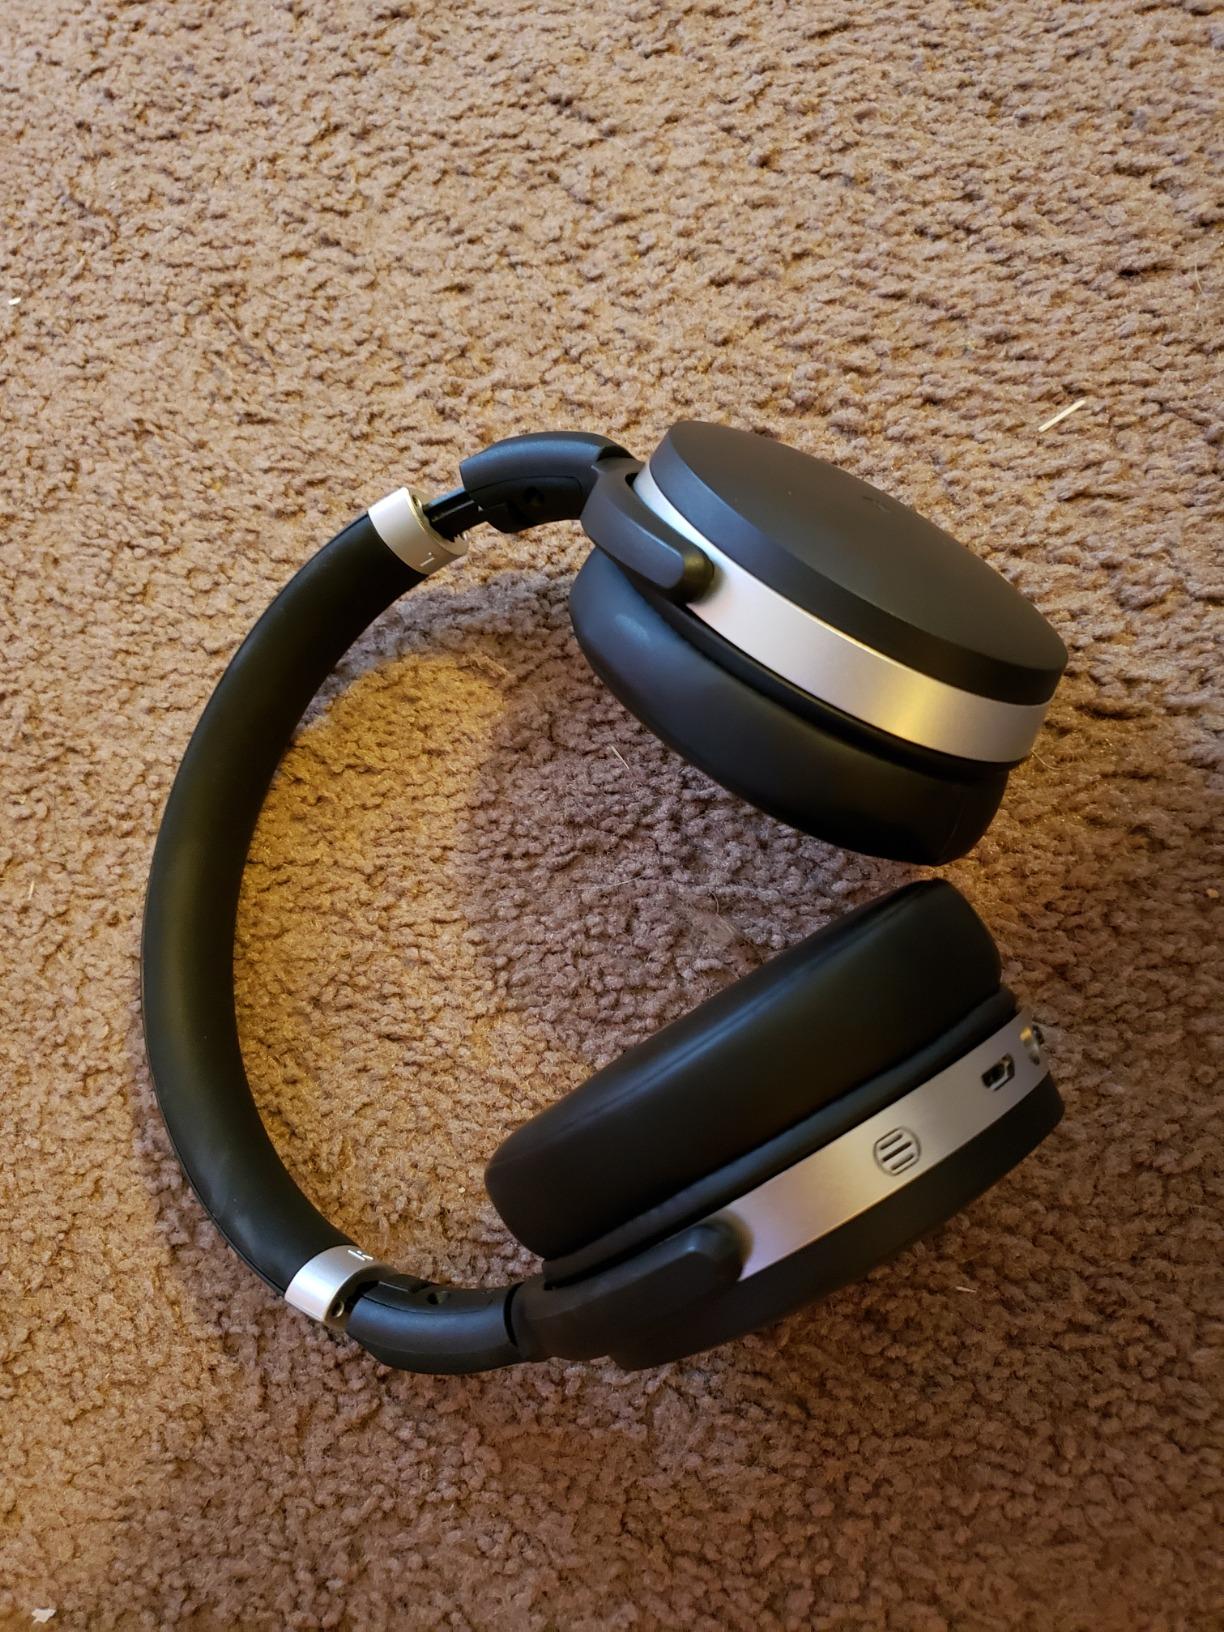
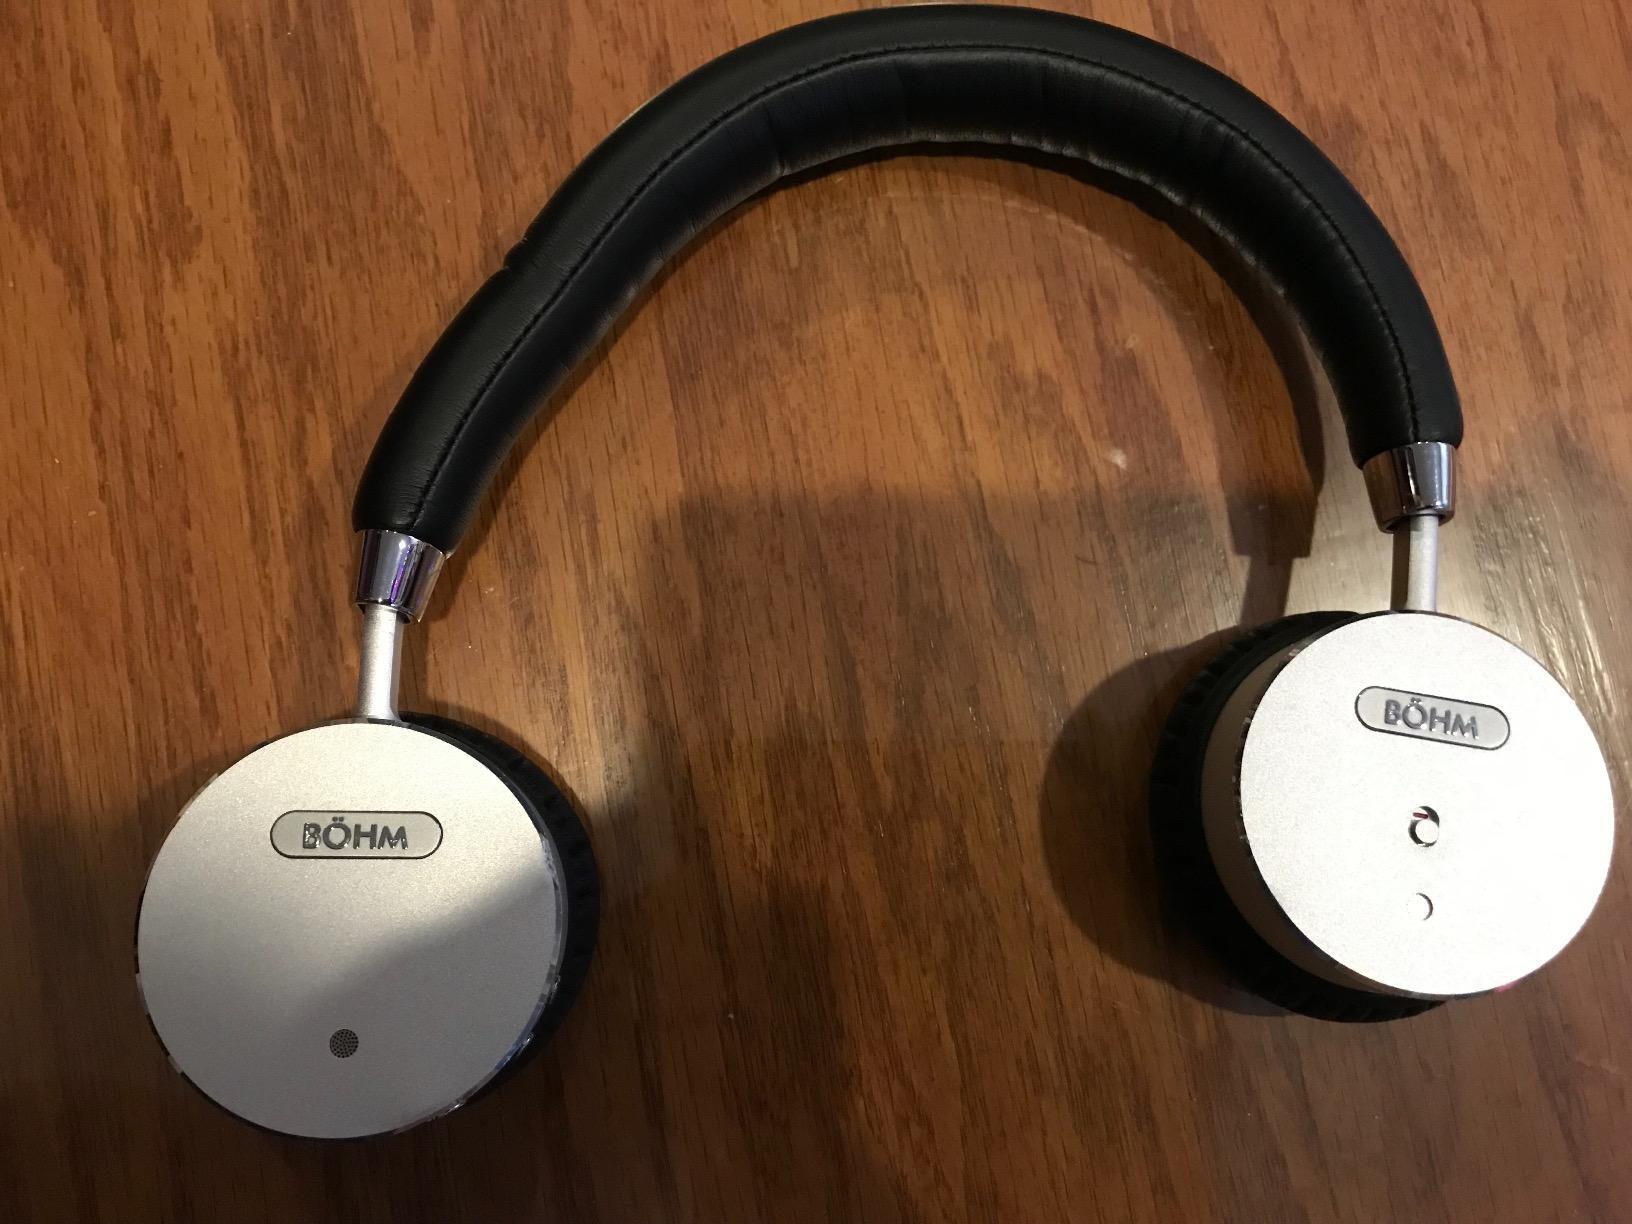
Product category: headphones
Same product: no